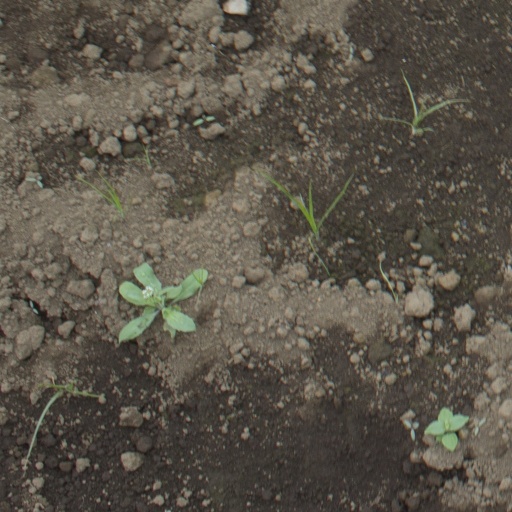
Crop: soybean